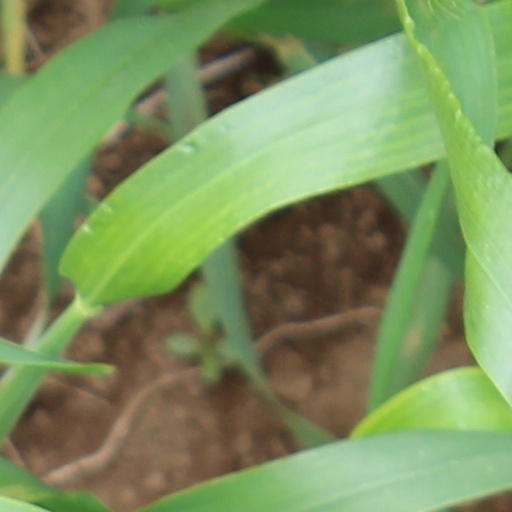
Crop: wheat